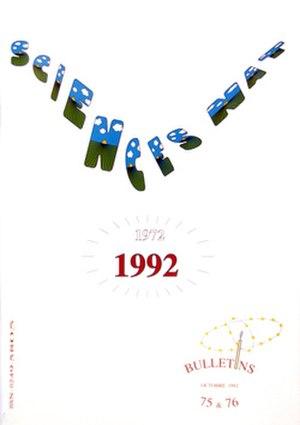
Le Bulletin de la Société Sciences Nat est un périodique d'entomologie qui fut édité par Sciences Nat et qui commença à paraître en 1972.